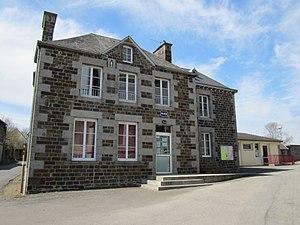
Beauchamps, Manche
Beauchamps est une commune française, située dans le département de la Manche en région Normandie, peuplée de 408 habitants.